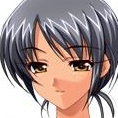
Portrait style: Anime Portrait